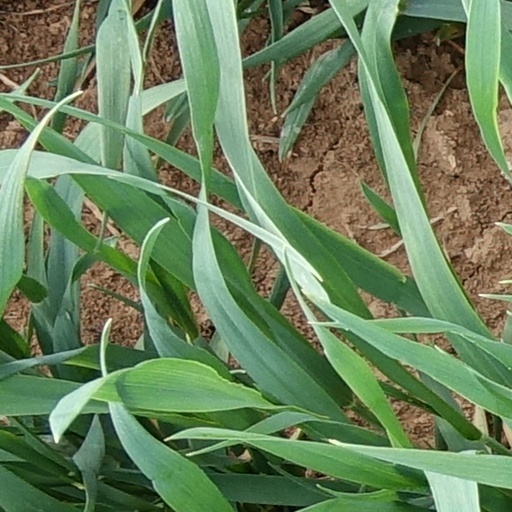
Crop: wheat